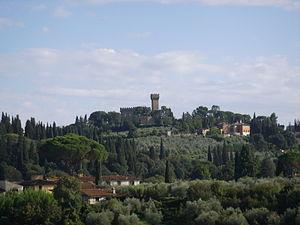
Arcetri est un quartier de l'Oltrarno situé dans les petites collines au sud de Florence.